Ernst-Ludwig Winnacker

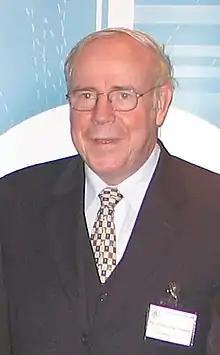
Winnacker in 2005

Ernst-Ludwig Winnacker (born 26 July 1941 in Frankfurt) is a German geneticist, biochemist and research manager. His main fields of research are virus/cell interaction, the mechanisms of gene expression in higher cells and prion diseases. He was President of the German Research Foundation and Secretary General of the European Research Council and is Secretary General of the Human Frontier Science Program Organization.